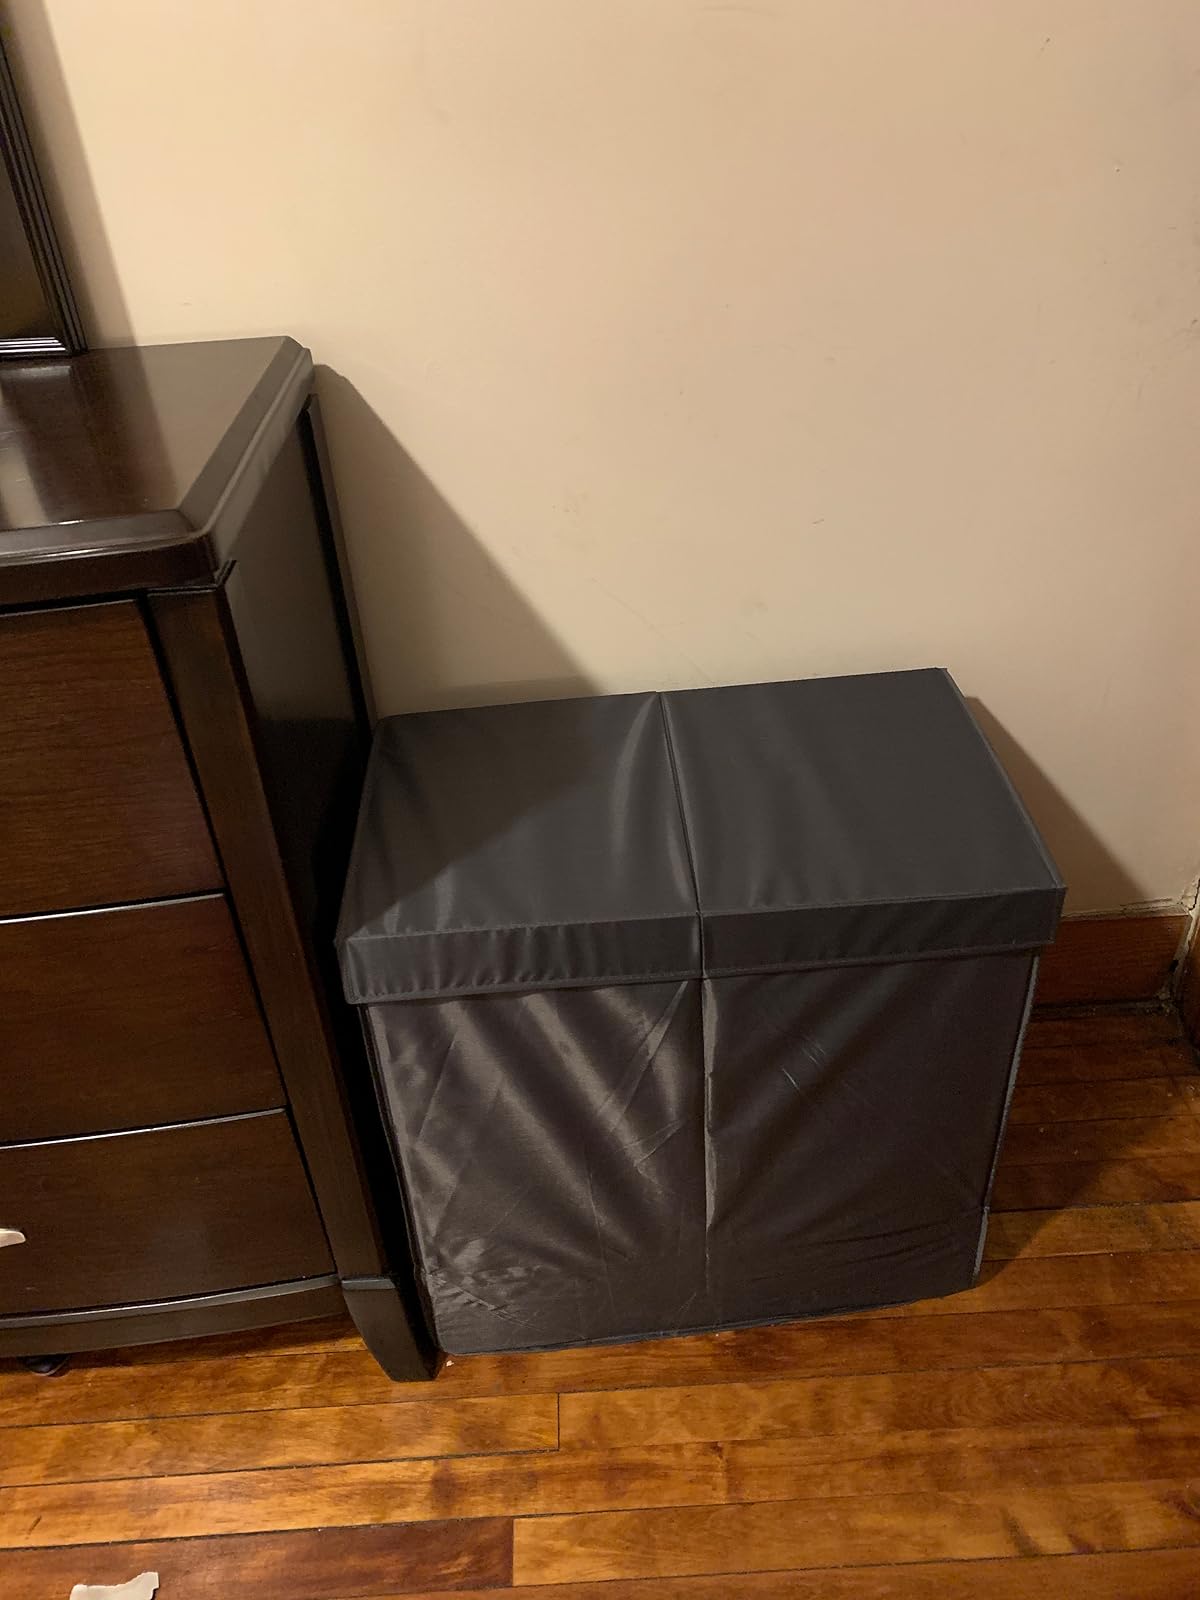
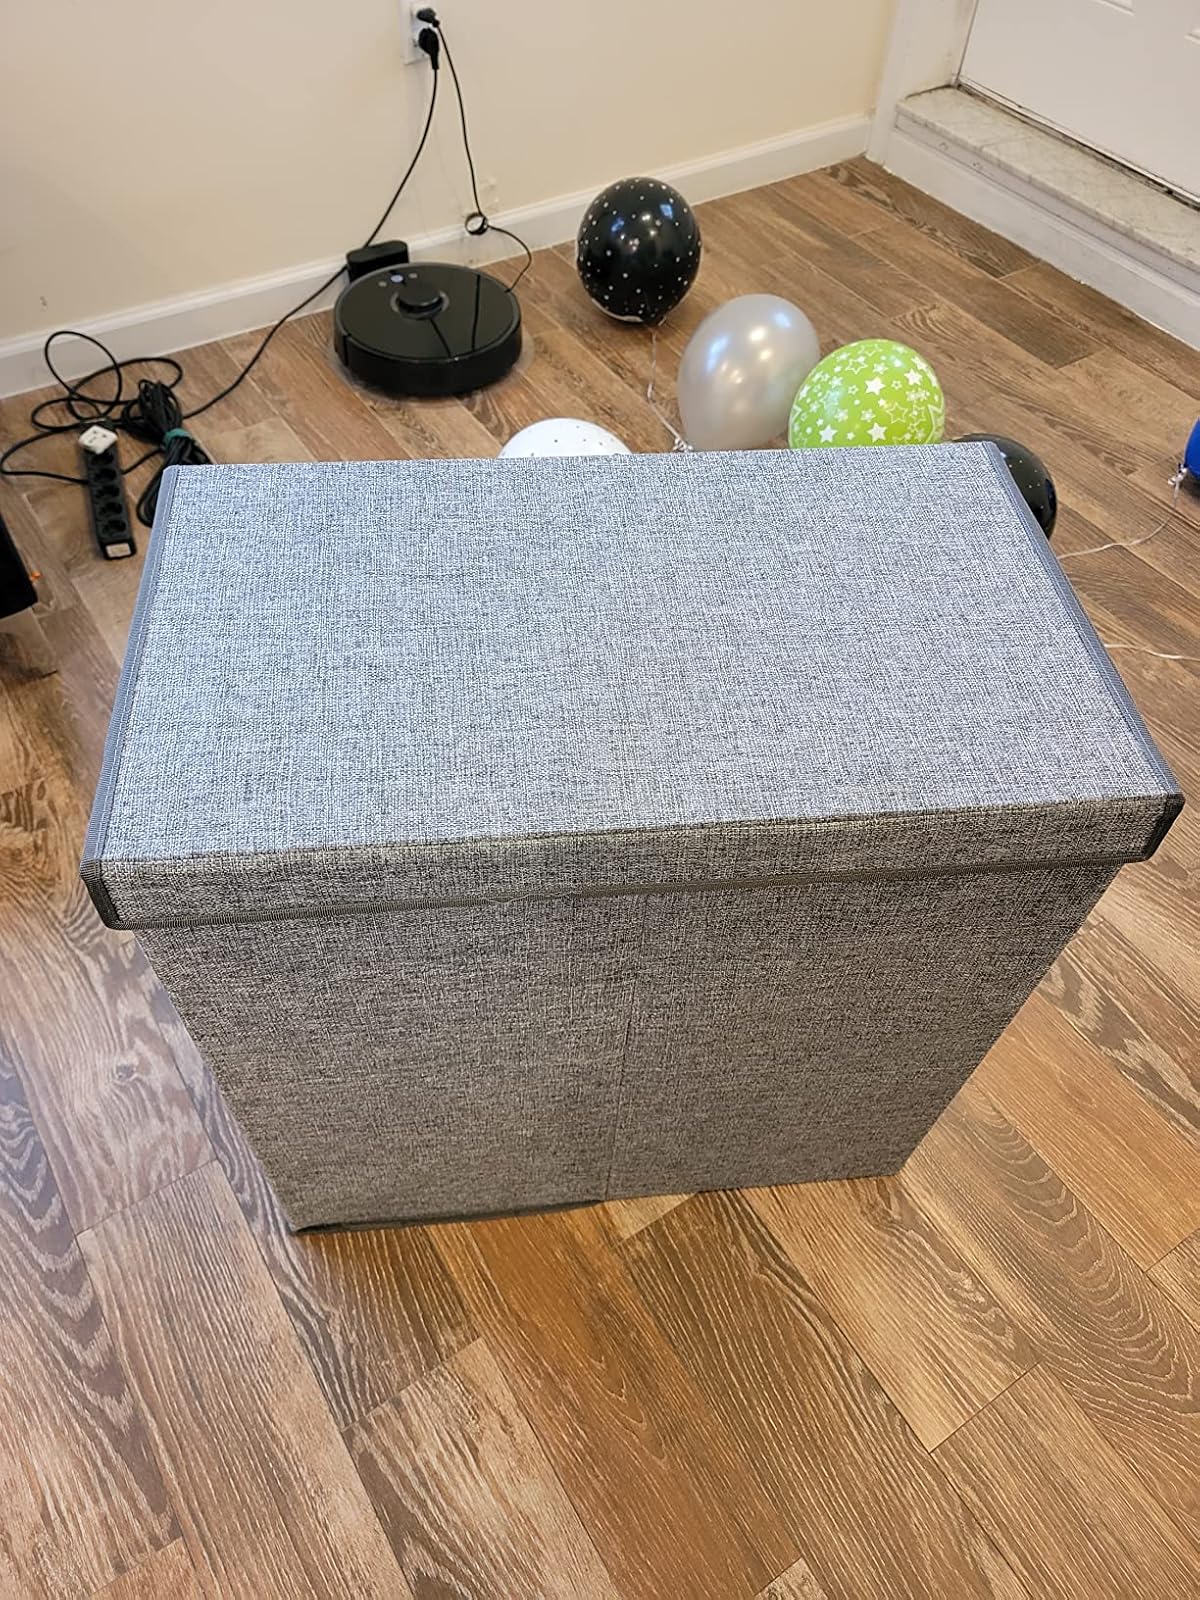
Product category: items_hamper
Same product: yes